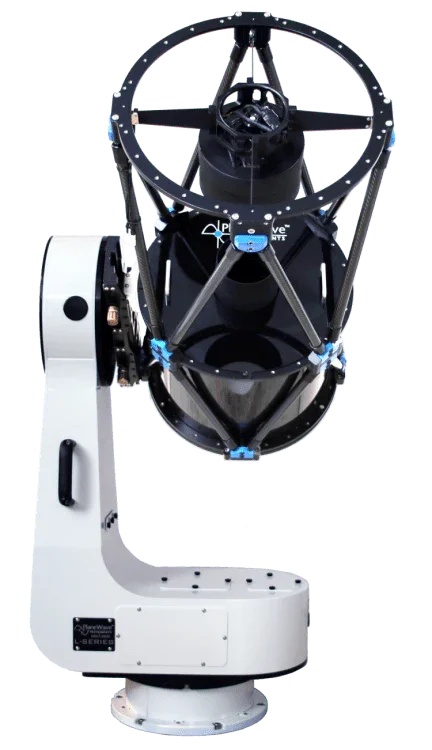
PlaneWave CDK350 Observatory System
Brand: Planewave
Enjoy exceptional optical and tracking performance for astrophotography, or research, with the CDK350 package! Includes a CDK14 optical tube and L-350 mount. CDK14 optical tube: f /7.2 and 2563mm focal length No coma, no off-axis astigmatism, and no field curvature. Pinpoint stars across a 70mm image circle. Rock solid fused silica mirrors with low thermal expansion. Carbon fiber optical tube assembly for rigidity and fast cooling. Simple secondary mirror collimation thanks to the fixed primary mirror. L-350 direct drive mount: Zero periodic error, zero backlash, and minimal maintenance due to the lack of gears. Slew speeds up to 50 degrees/sec for satellite tracking and fast target acquisition. Sidereal tracking accuracy of < 0.30 arcseconds RMS over 5 minutes. High resolution optical encoders on both axes for precision feedback. Can be installed in either equatorial, or alt/az configuration. Includes PWI4 software (ASCOM compliant) for mount control. The PlaneWave Instruments CDK14 is a 14 inch (0.35 m) f/7.2 Corrected Dall-Kirkham Astrograph telescope. The CDK14 has a dual carbon-fiber truss design, with 3 cooling fans ejecting air from the back of the telescope, and 4 fans blowing across the boundary layer of the mirror’s surface. The CDK14 covers a 70 mm field of view without any field curvature, off-axis coma, or astigmatism. The instrument weight is 48 lbs (21.8 kg) and comes standard with a backplate retaining ring ready to accept the focuser of your choice. All CDK14 telescopes come with fused silica primary and secondary mirrors. The L-Series combines versatility, simplicity and affordability by combining all the technology of our Observatory class telescopes into a compact stand-alone mount. In its Alt/Az configuration, it is considerably more compact than its equatorial counterpart, allowing a larger telescope to fit in a smaller enclosure. The mass it takes to make a rigid alt/az mount is substantially less, leading to cost savings. Unlike German Equatorial mounts, there are no meridian flips to deal with, and no large protruding counterweights to create a dangerous hazard in a public observatory. Alt/Az is more intuitive to use and no polar alignment is needed. Besides, it is the way the pros do it! L-Series Mount Features: Direct-drive motors on each axis for smooth, fast, and virtually silent movement of the telescope Slew speeds up to 50 degrees per second High-resolution encoders on each axis for precise positioning Zero backlash Zero periodic error PointXP mount modelling software Enclosed electronics Through the mount cabling
Category: Cameras & Optics > Optics > Scopes > Telescopes > Catadioptric Telescopes